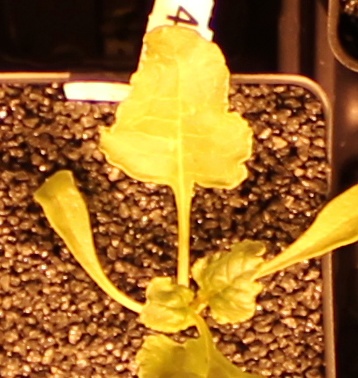
Label: Sugar beet